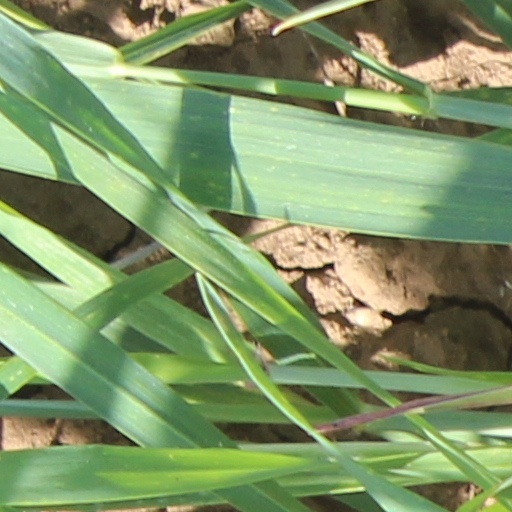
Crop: wheat